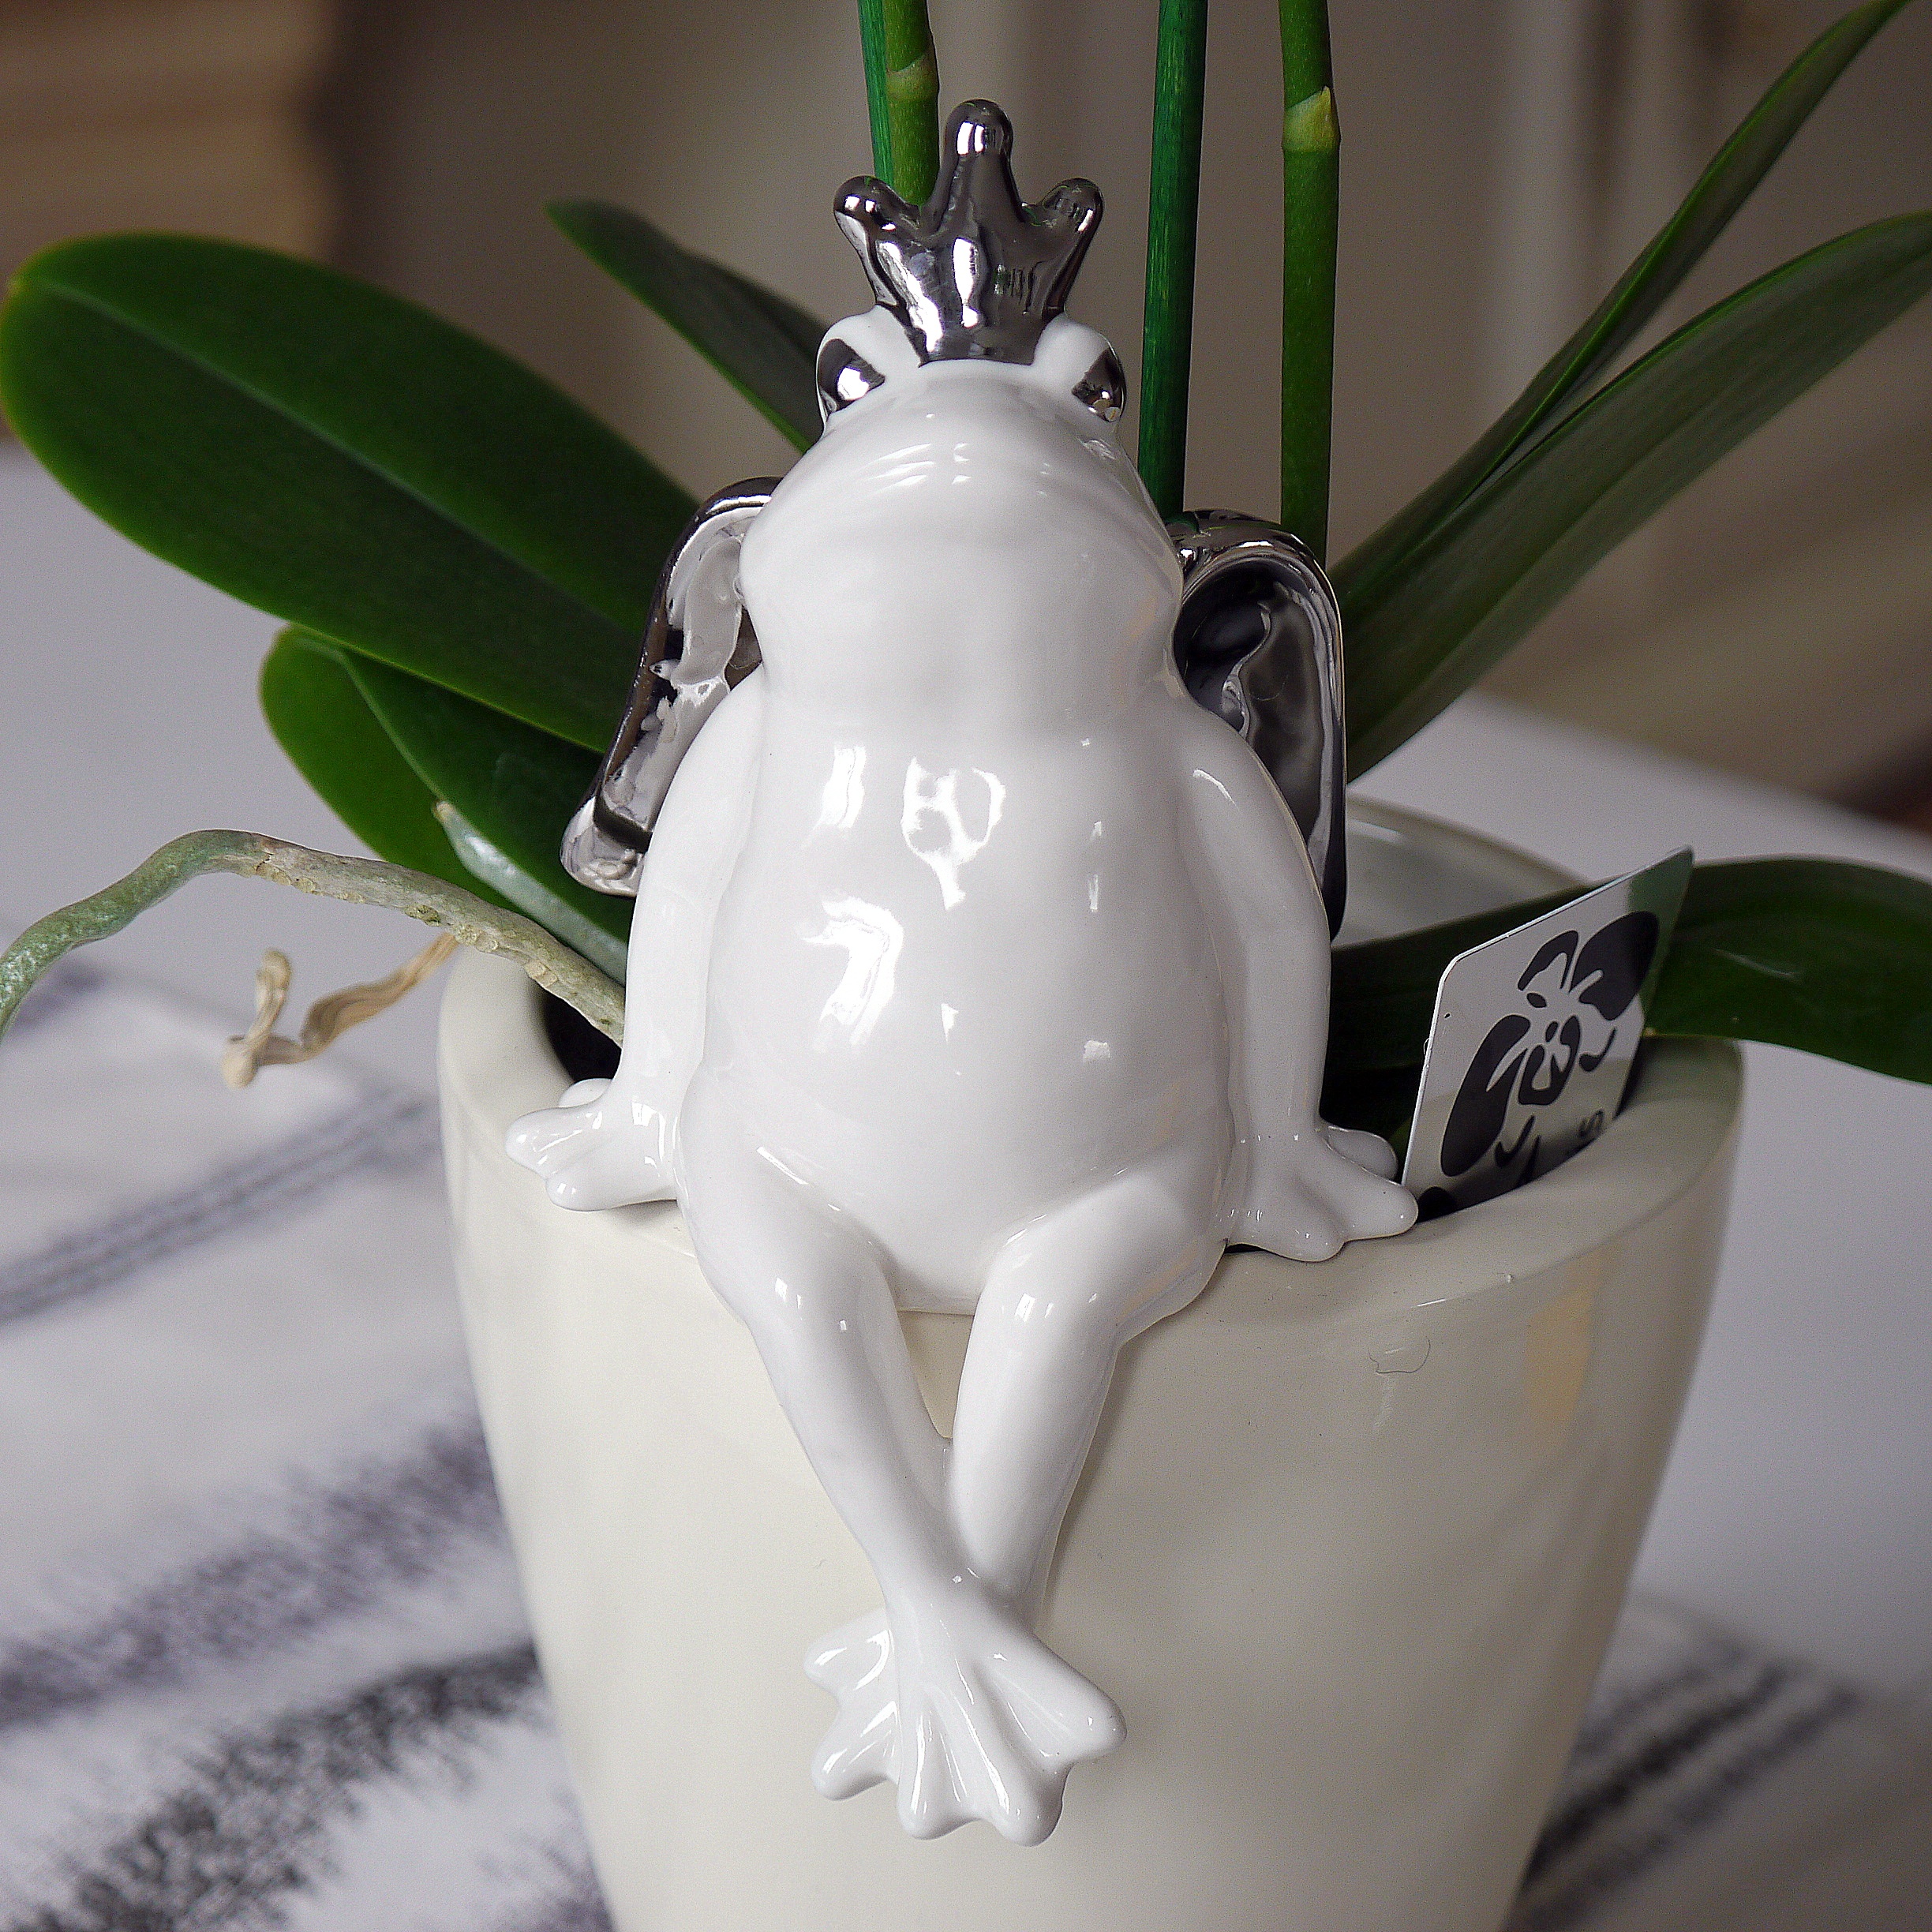
white, vintage, flower, home, live, frog, amphibian, lighting, still life, deco, figure, decorative, figurine, macro photography, frog prince